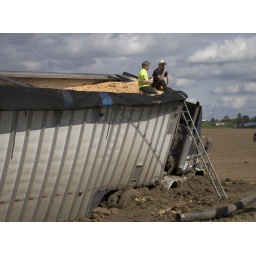
Chip truck in field 2